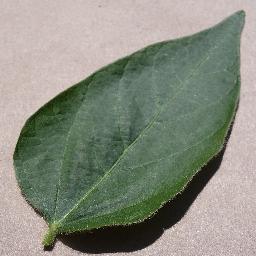
Label: Soybean___healthy